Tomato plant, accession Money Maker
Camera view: tilt-top (135 deg); turntable rotation: 120 degrees
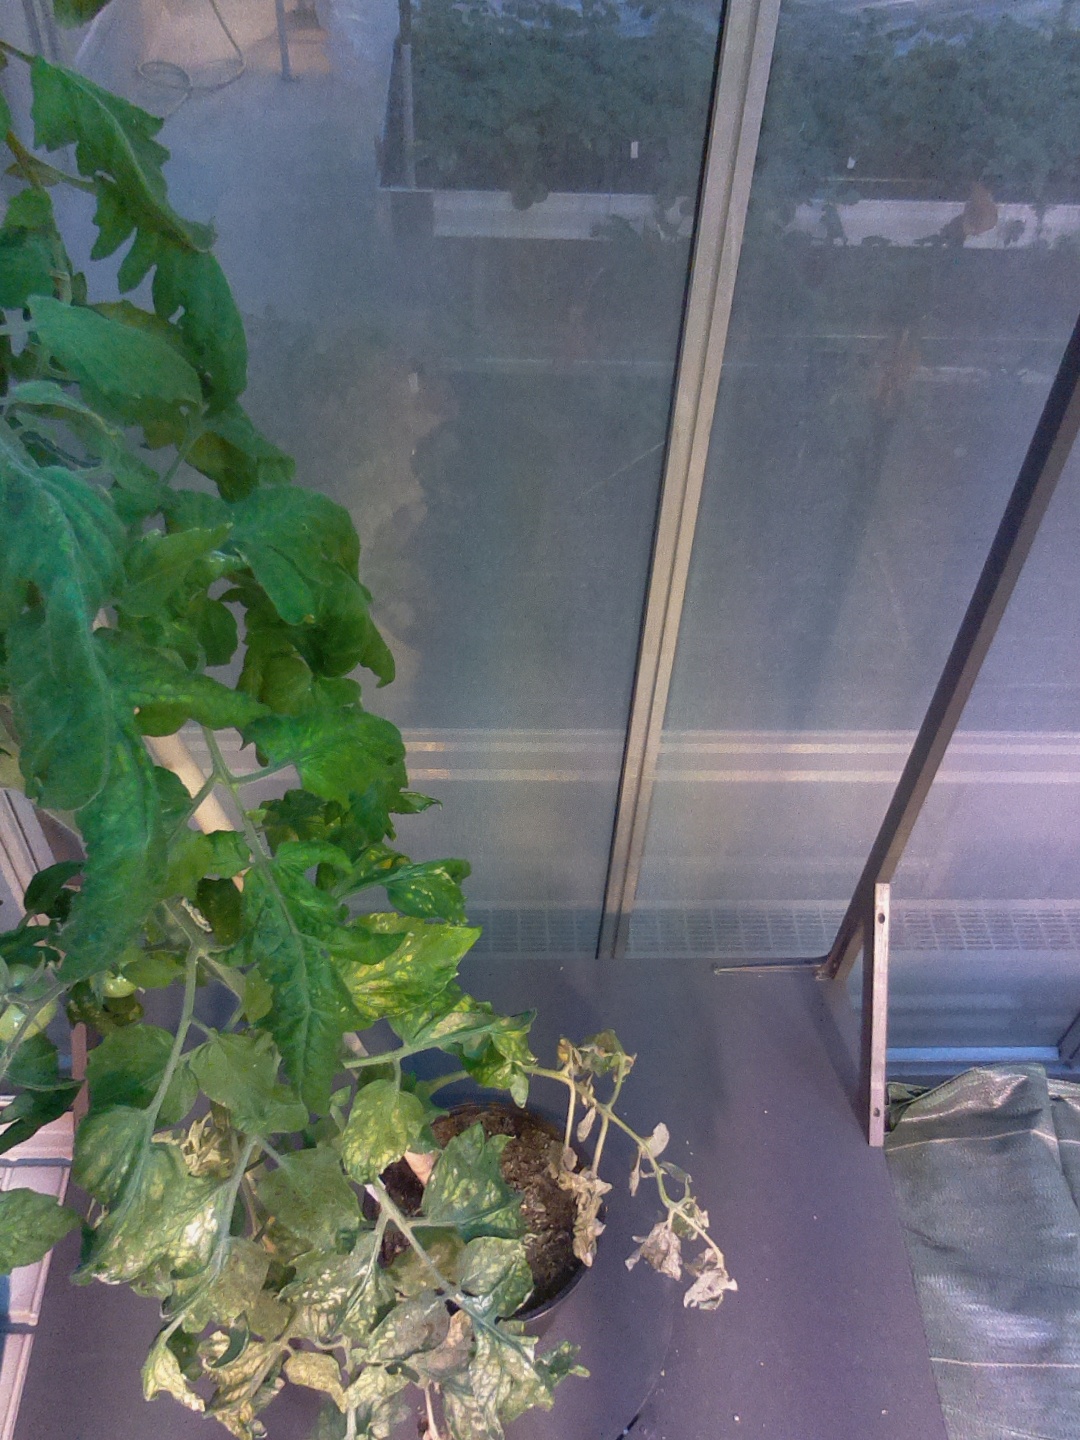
BBCH growth stage 71: 10%-20% of final fruit size